2012 IIHF World Championship

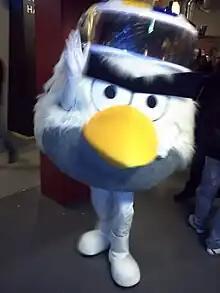
HockeyBird, the tournament's mascot.

The 2012 IIHF World Championship was the 76th IIHF World Championship, an annual international ice hockey tournament. It took place between 4–20 May 2012 in Helsinki, Finland and Stockholm, Sweden. This tournament determined the countries' seeding for the men's Olympic Ice Hockey tournament in Sochi for the 2014 Winter Olympics, and for all countries participating in the qualification program leading up to the Olympics.